Russian conquest of Central Asia

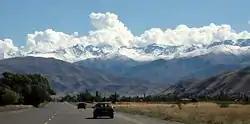
Mountain-steppe boundary near Bishkek

The eastern end of the Kazakh steppe was called Semirechye by the Russians. South of this, along the modern Kyrgyz border, the Tien Shan mountains extend about to the west. Water coming down from the mountains provides irrigation for a line of towns and supports a natural caravan route. South of this mountain projection is the densely populated Ferghana Valley ruled by the Khanate of Kokand. South of Ferghana is the Turkestan Range and then the land the ancients called Bactria. West of the northern range is the great city of Tashkent and west of the southern range is Tamerlane's old capital Samarkand.